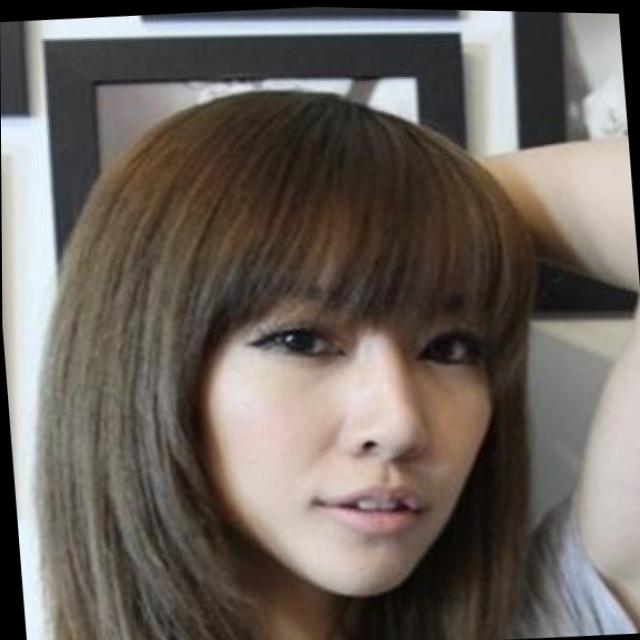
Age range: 21-44